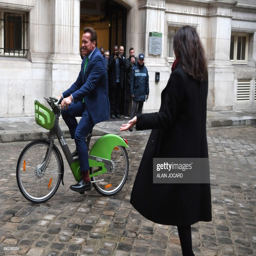
celebrity rides a bicycle as he arrives to attend meetings with politician .